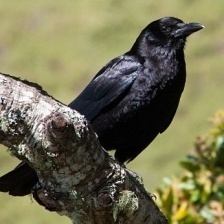
Species: CROW
Scientific name: CORVUS